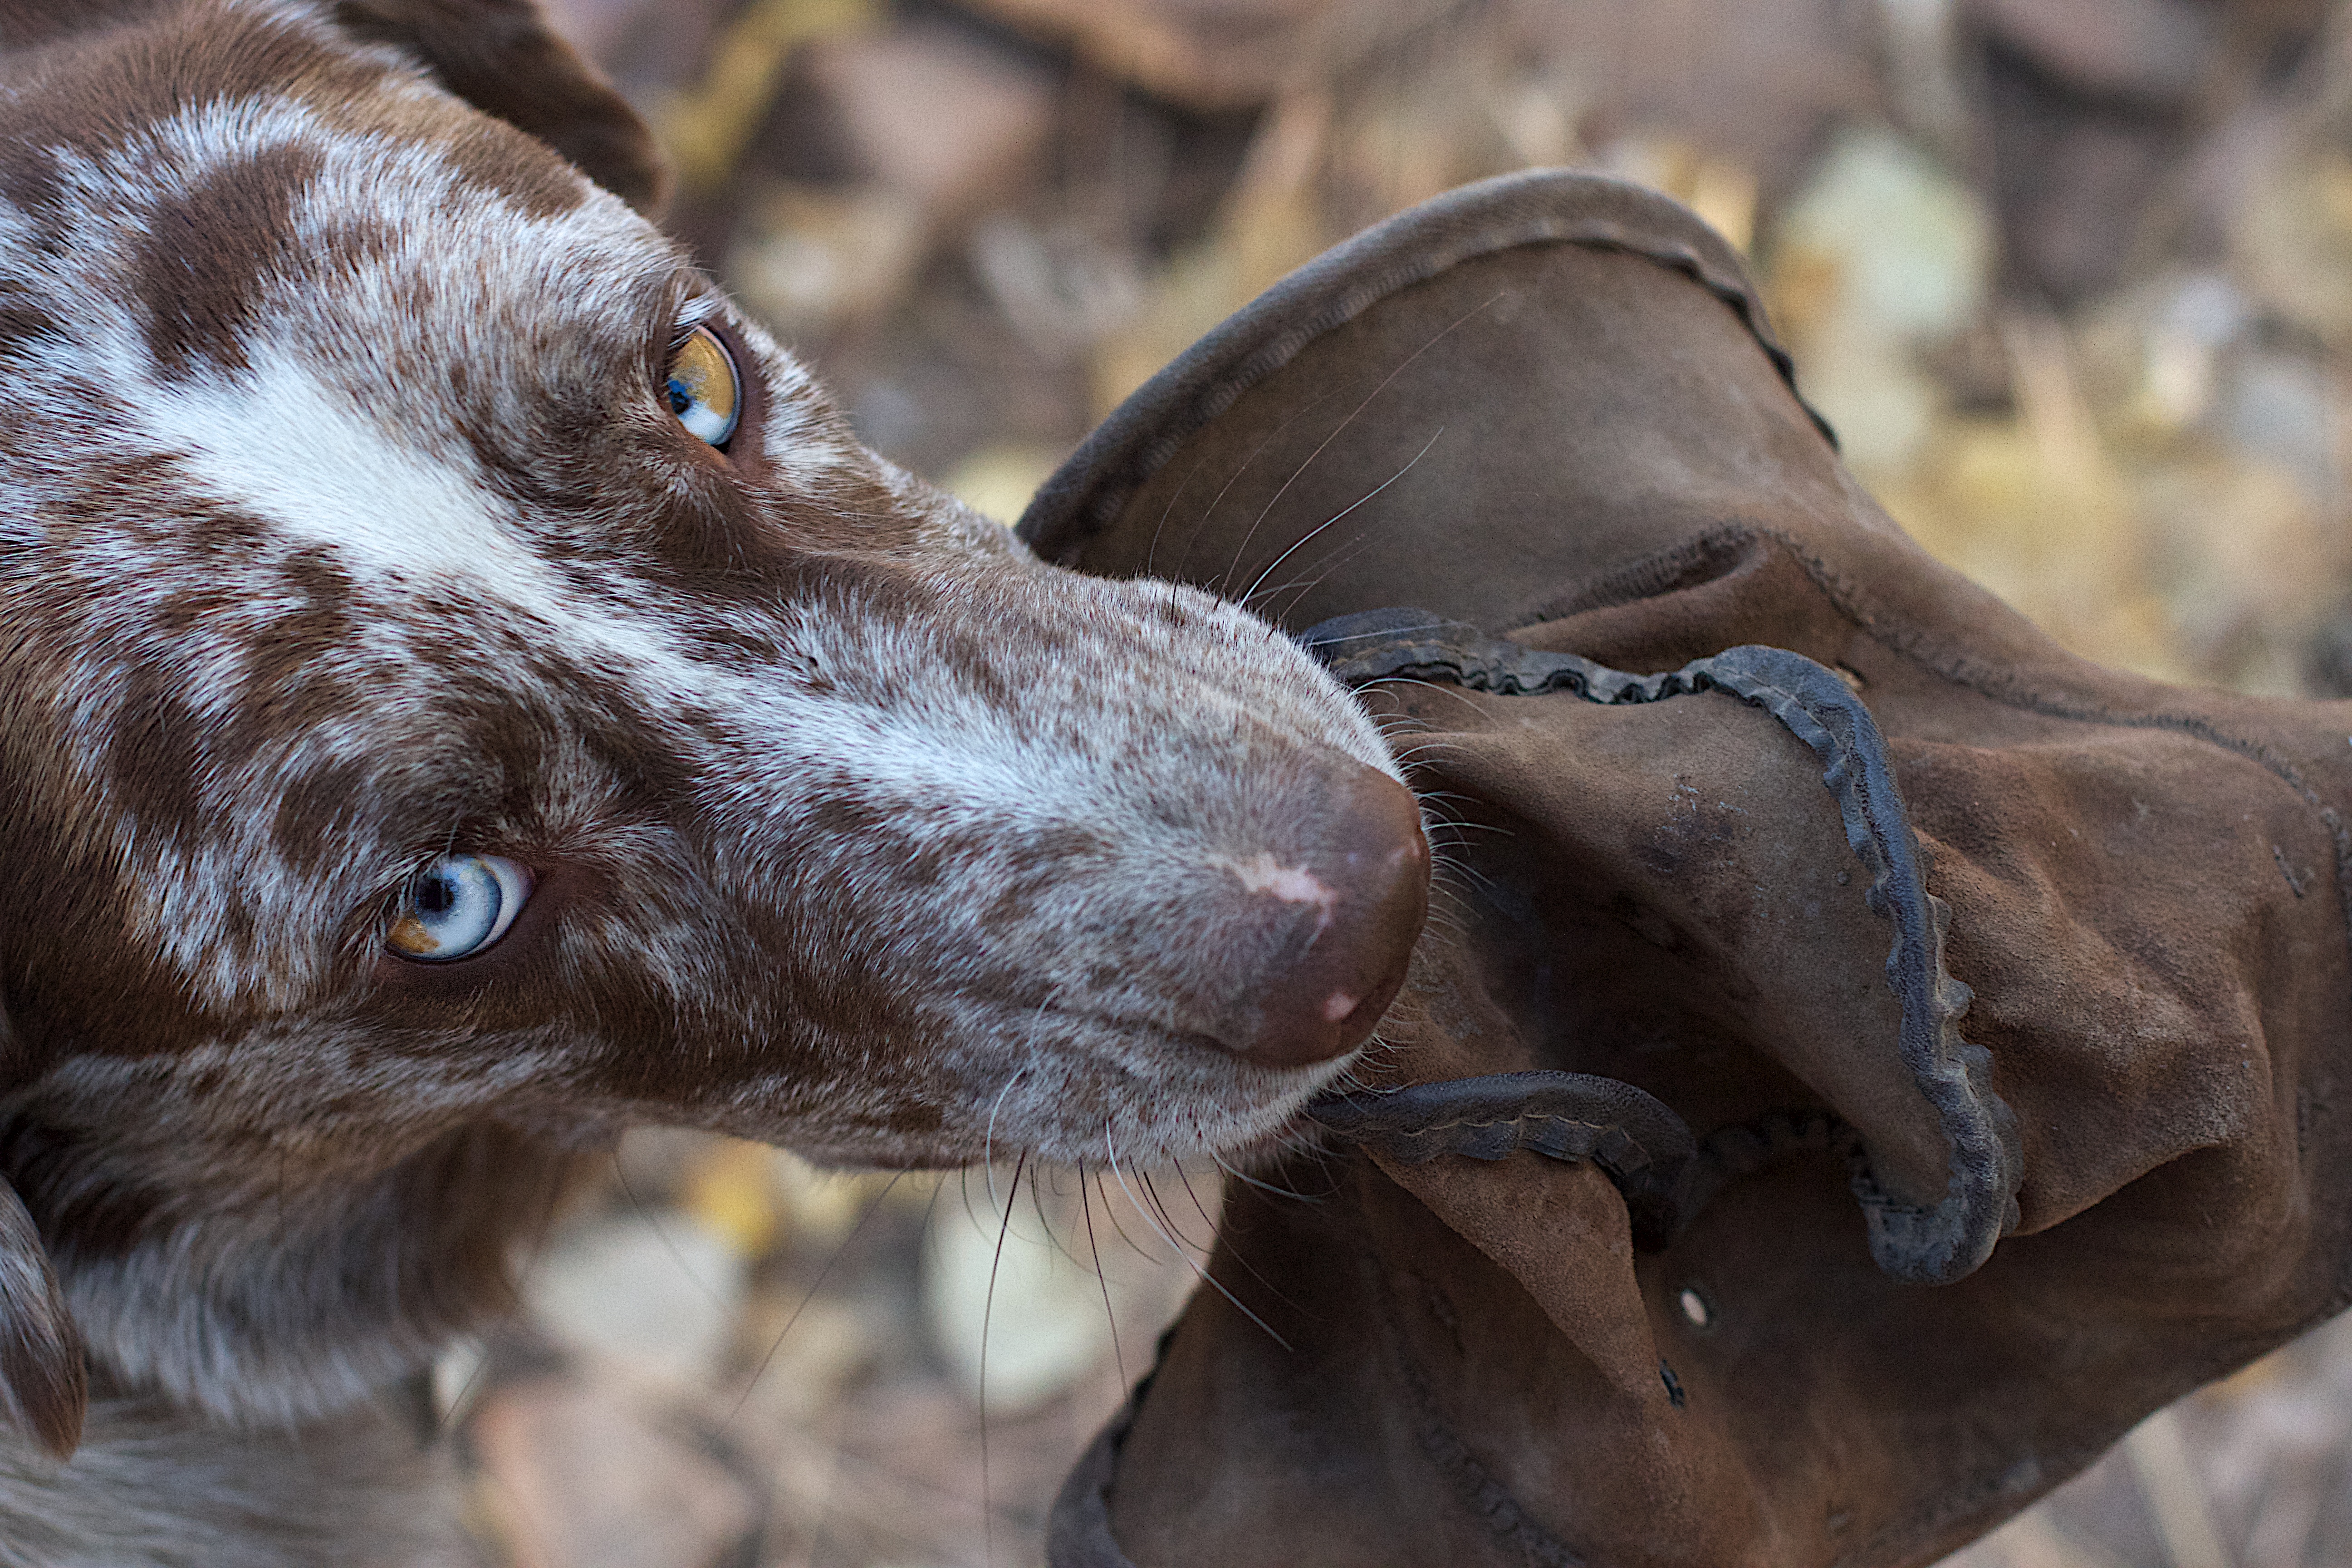
dog, wildlife, mammal, hat, close up, head, vertebrate, felix, 2016366, dog like mammal